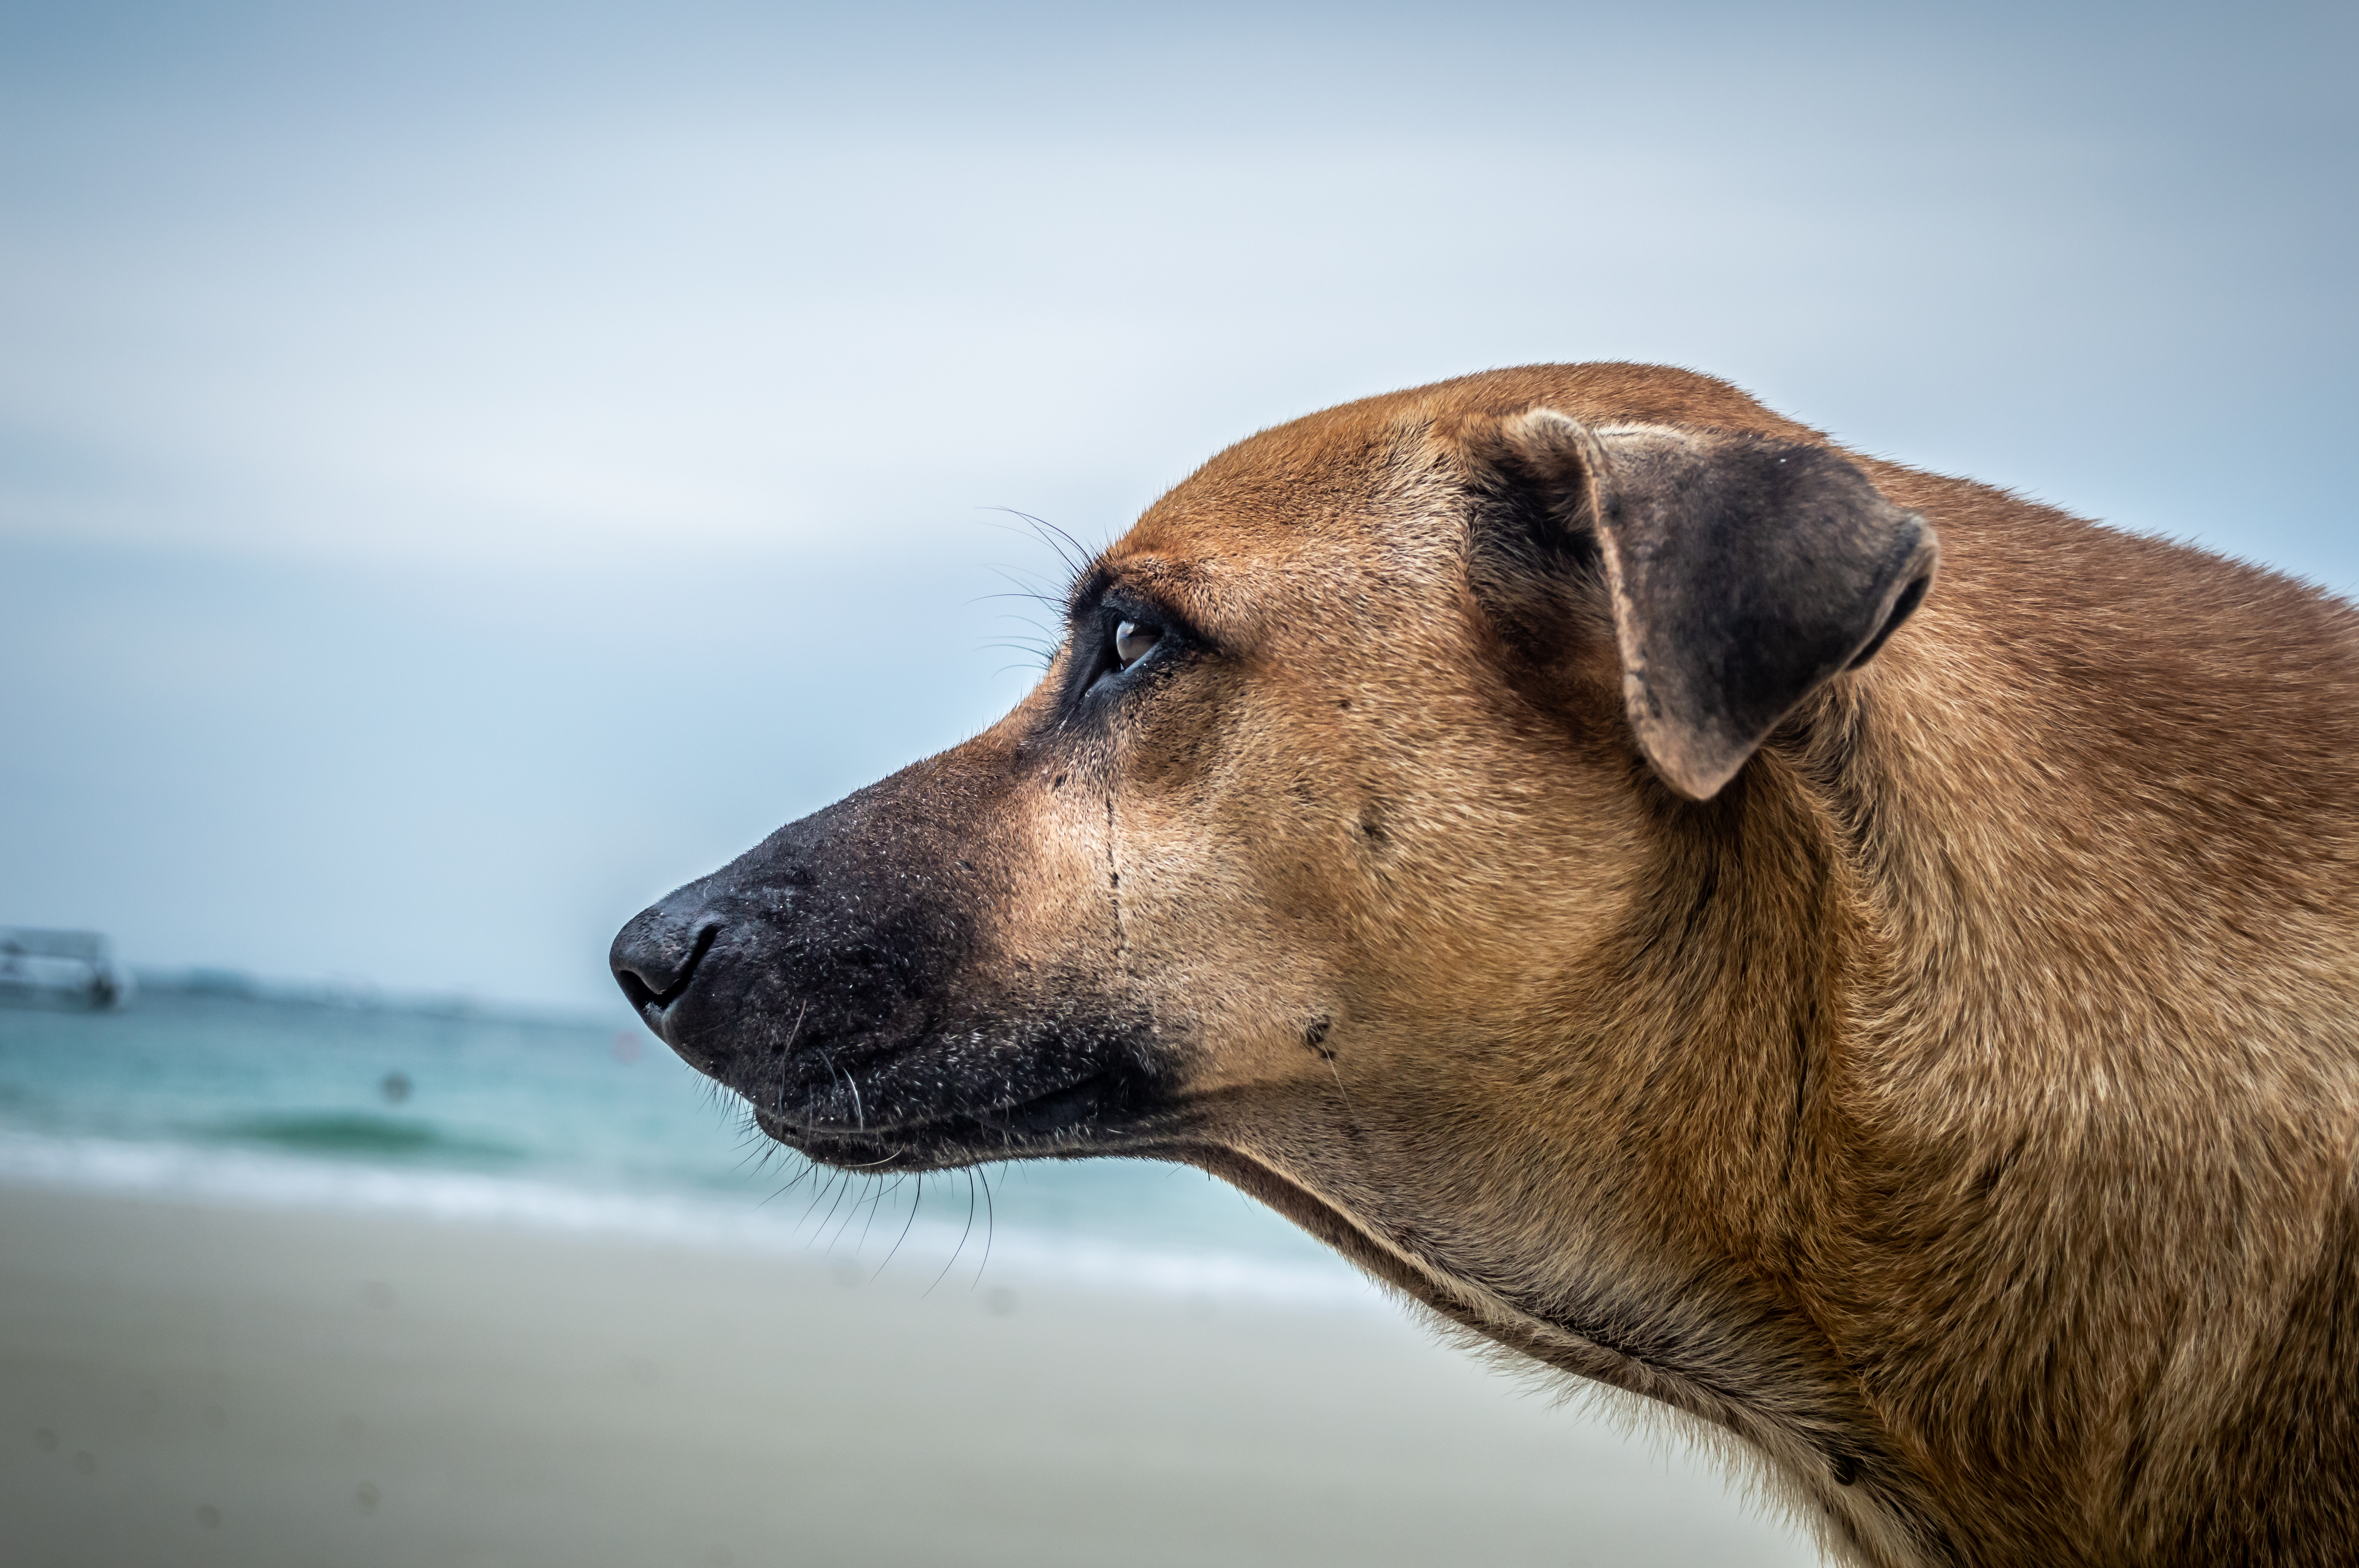
animal, background, beach, beautiful, bernese, brown, canine, cute, dog, dogs, golden, happy, inu, mammal, mountain, nature, outdoor, pet, portrait, retriever, running, sea, shiba, spring, stick, summer, thai dog, white, vertebrate, dog breed, canidae, snout, carnivore, Potcake dog, africanis, black mouth cur, street dog, whiskers, fawn